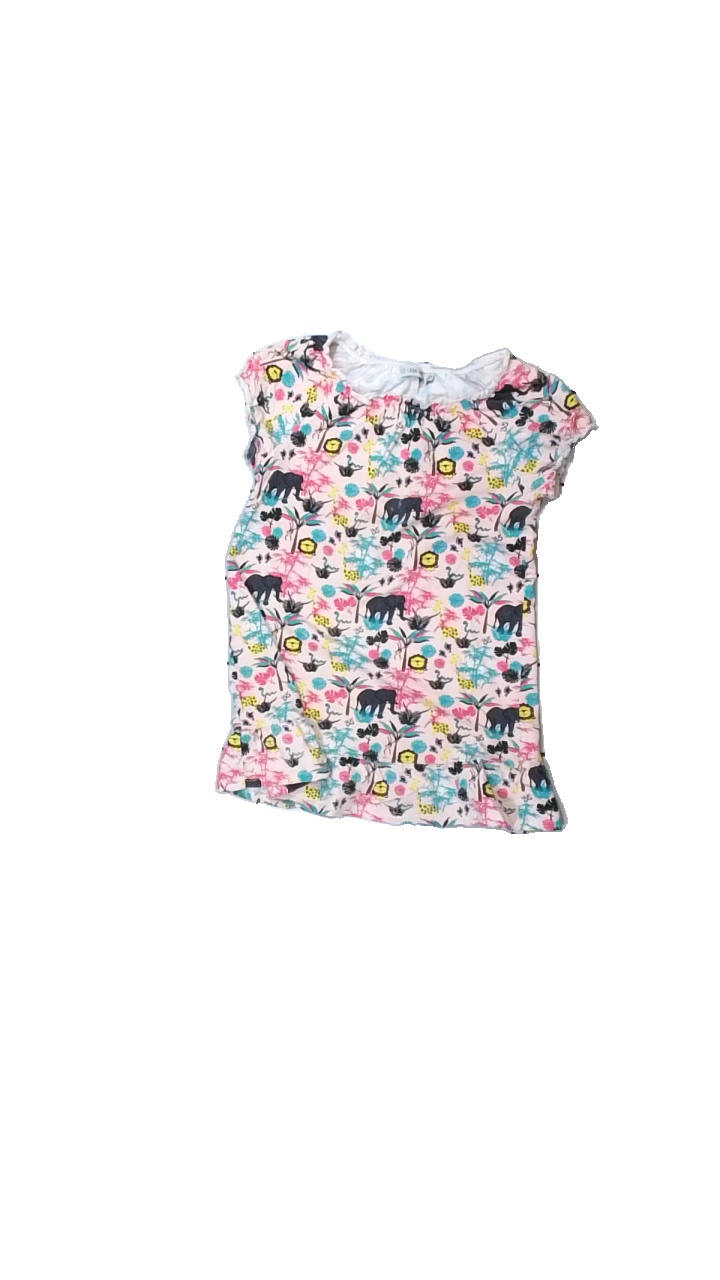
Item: Dress (Children)
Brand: Casual Girls Wear
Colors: Pink, Yellow, Black, Multicolor
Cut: Regular, C-collar
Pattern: Other
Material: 100% cotton
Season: All
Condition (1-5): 3
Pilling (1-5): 4
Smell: Major
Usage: Reuse
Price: <50